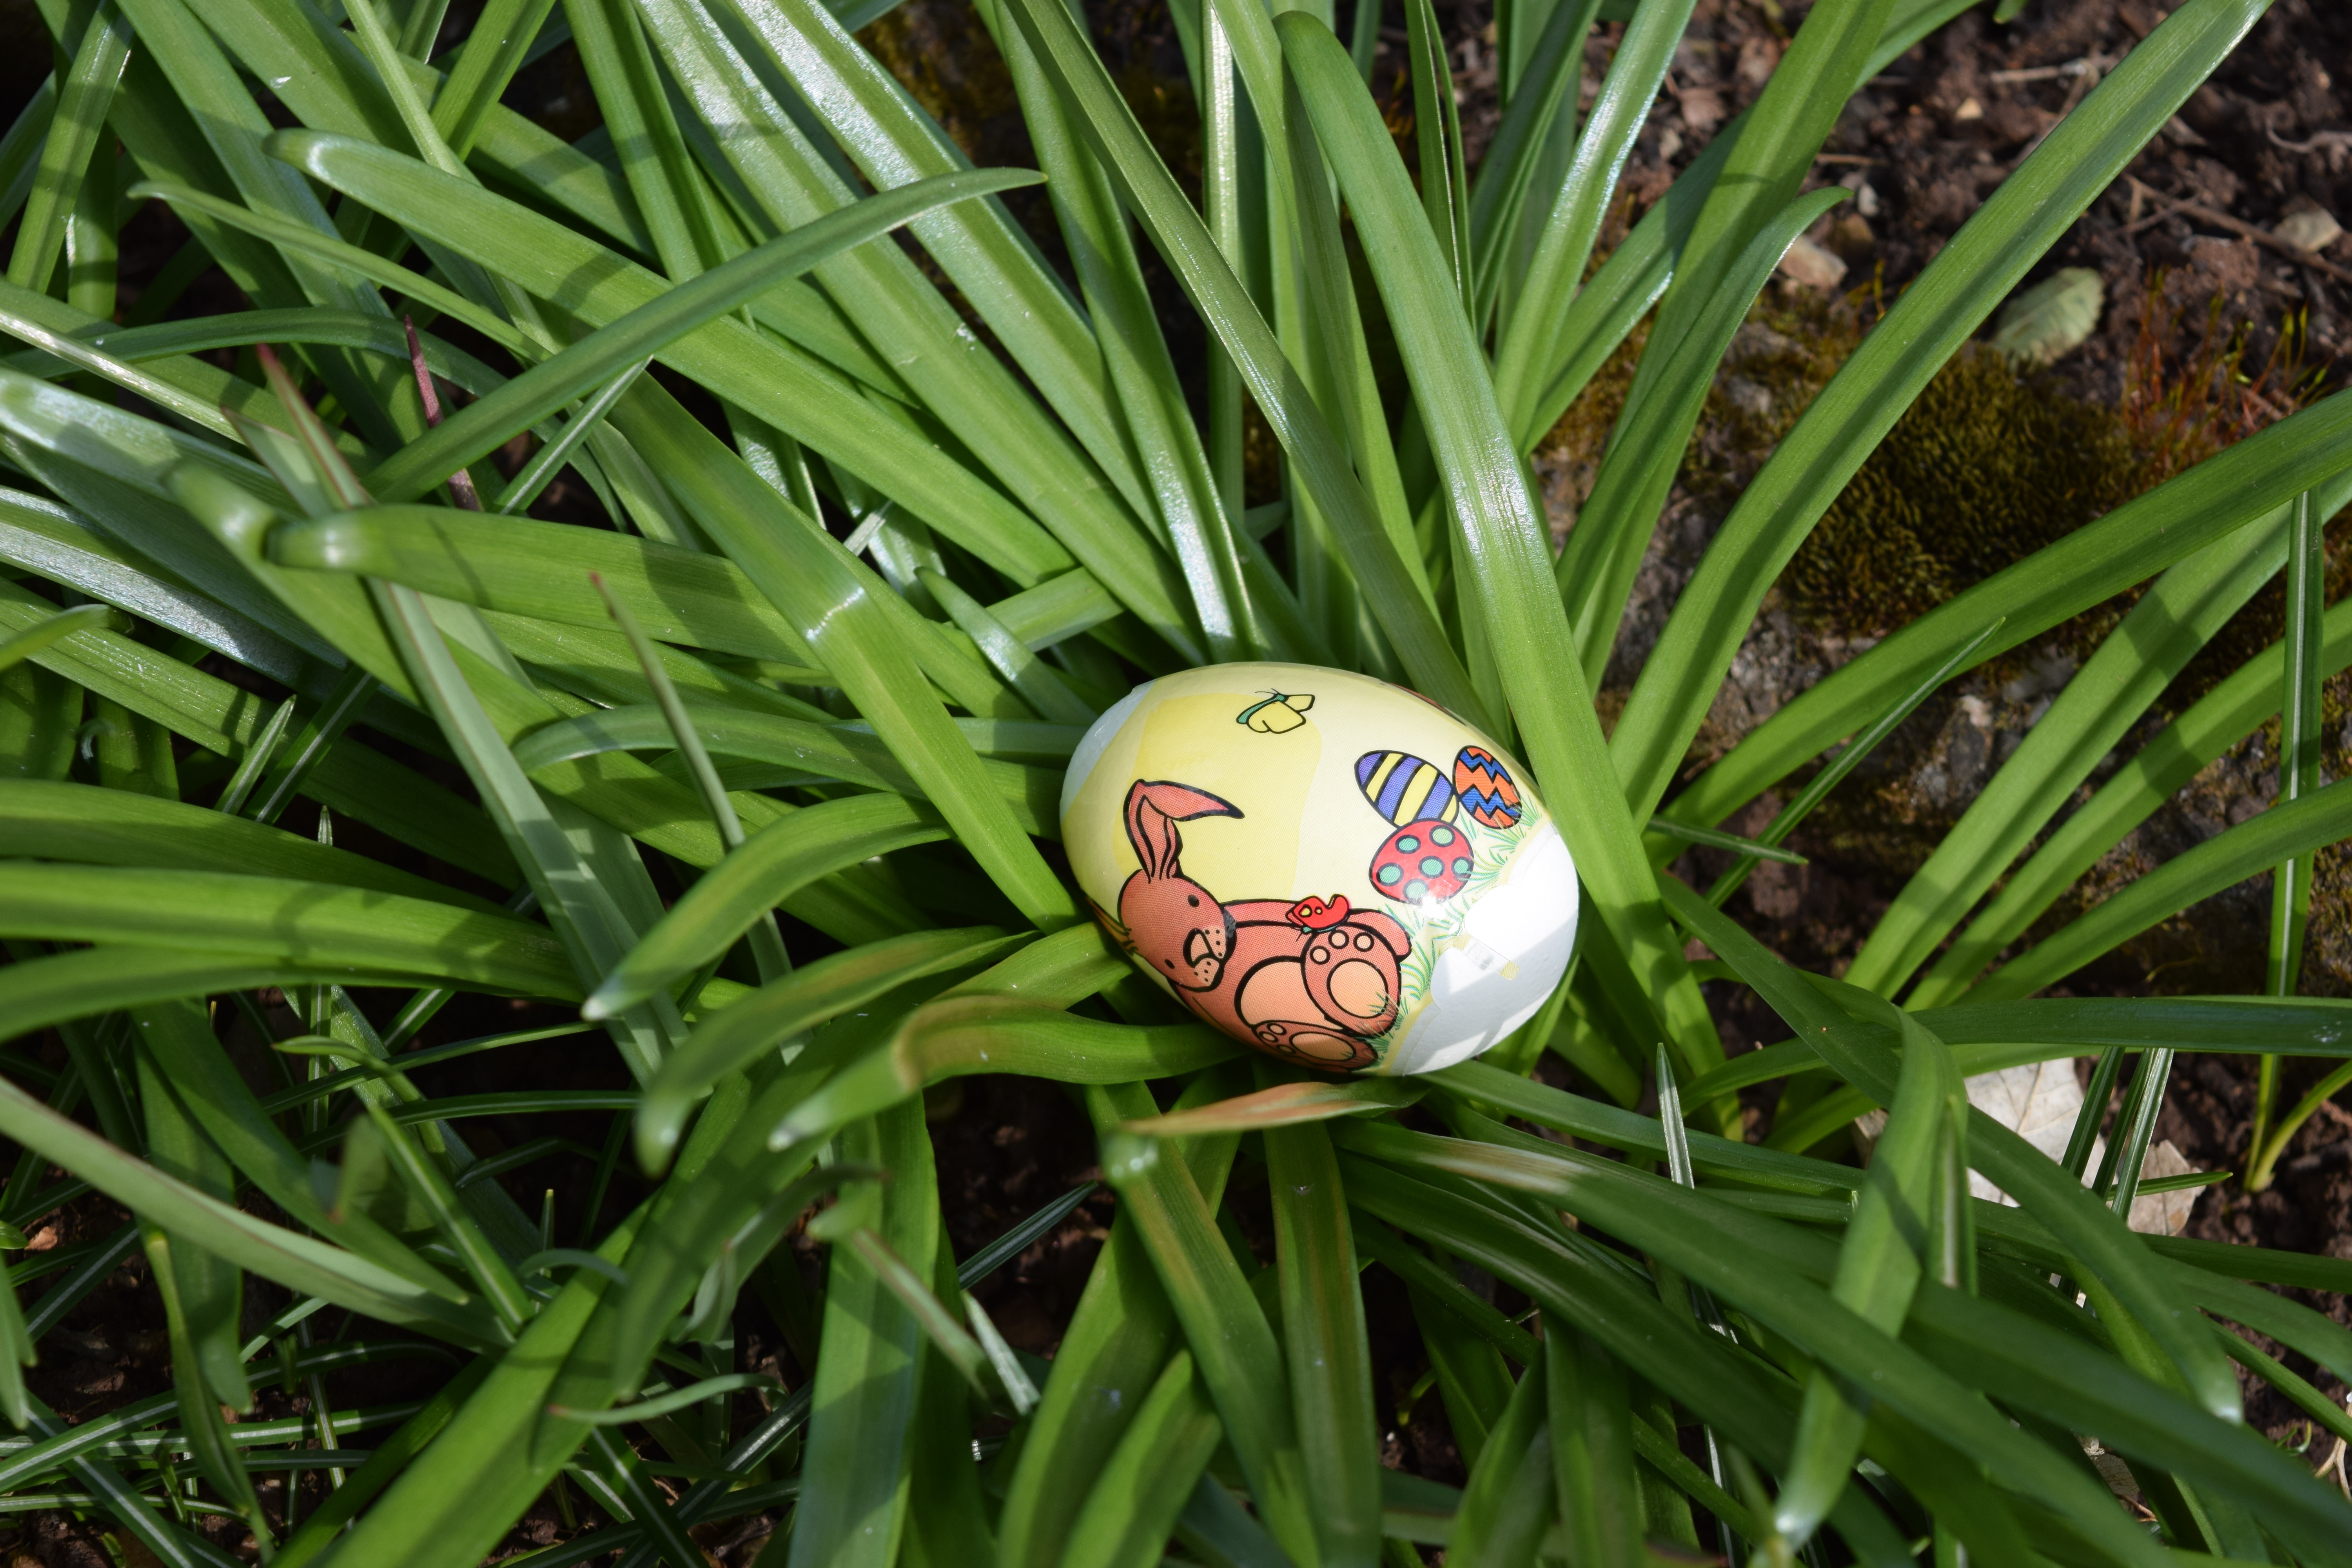
grass, plant, lawn, leaf, flower, food, green, colorful, egg, ball, easter, easter egg